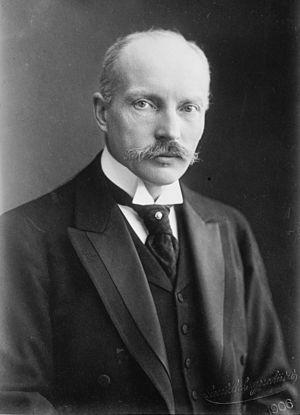
Le comte Heinrich Leonhard von Tschirschky und Bögendorff est un diplomate et homme politique allemand.
La famille von Tschirschky est une famille de la noblesse immémoriale de Silésie, connue depuis le XIIIᵉ siècle, qui a essaimé en Pologne et en Bohême. Elle a donné des généraux, diplomates, propriétaires terriens, gouverneur de citadelle, chambellan, député.